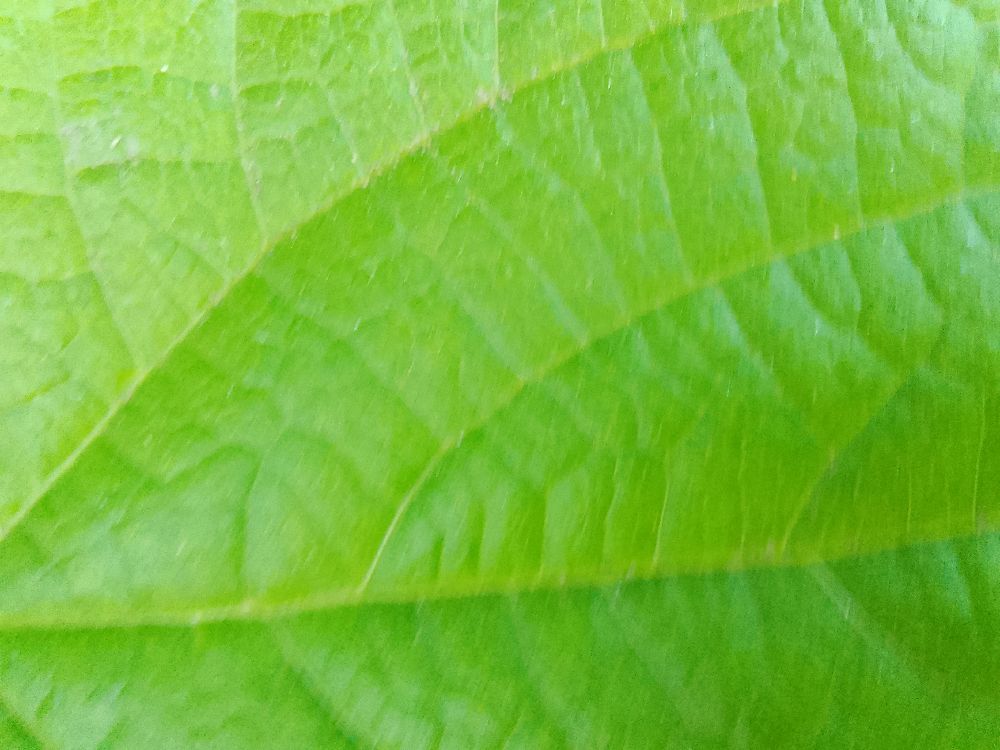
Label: healthy